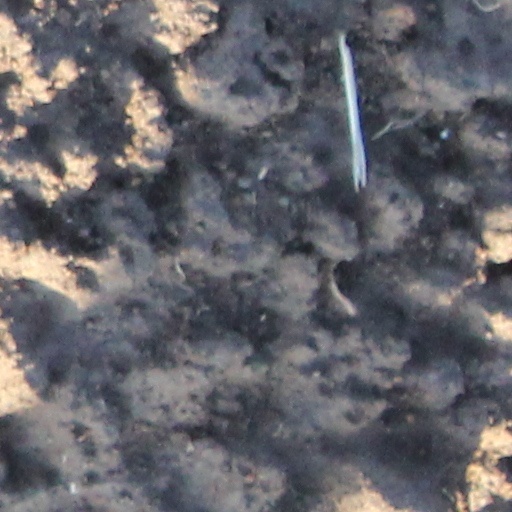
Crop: wheat